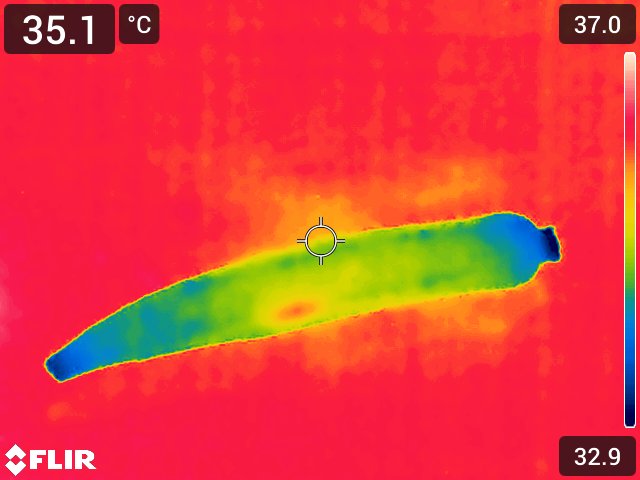
Maturity: over_matured